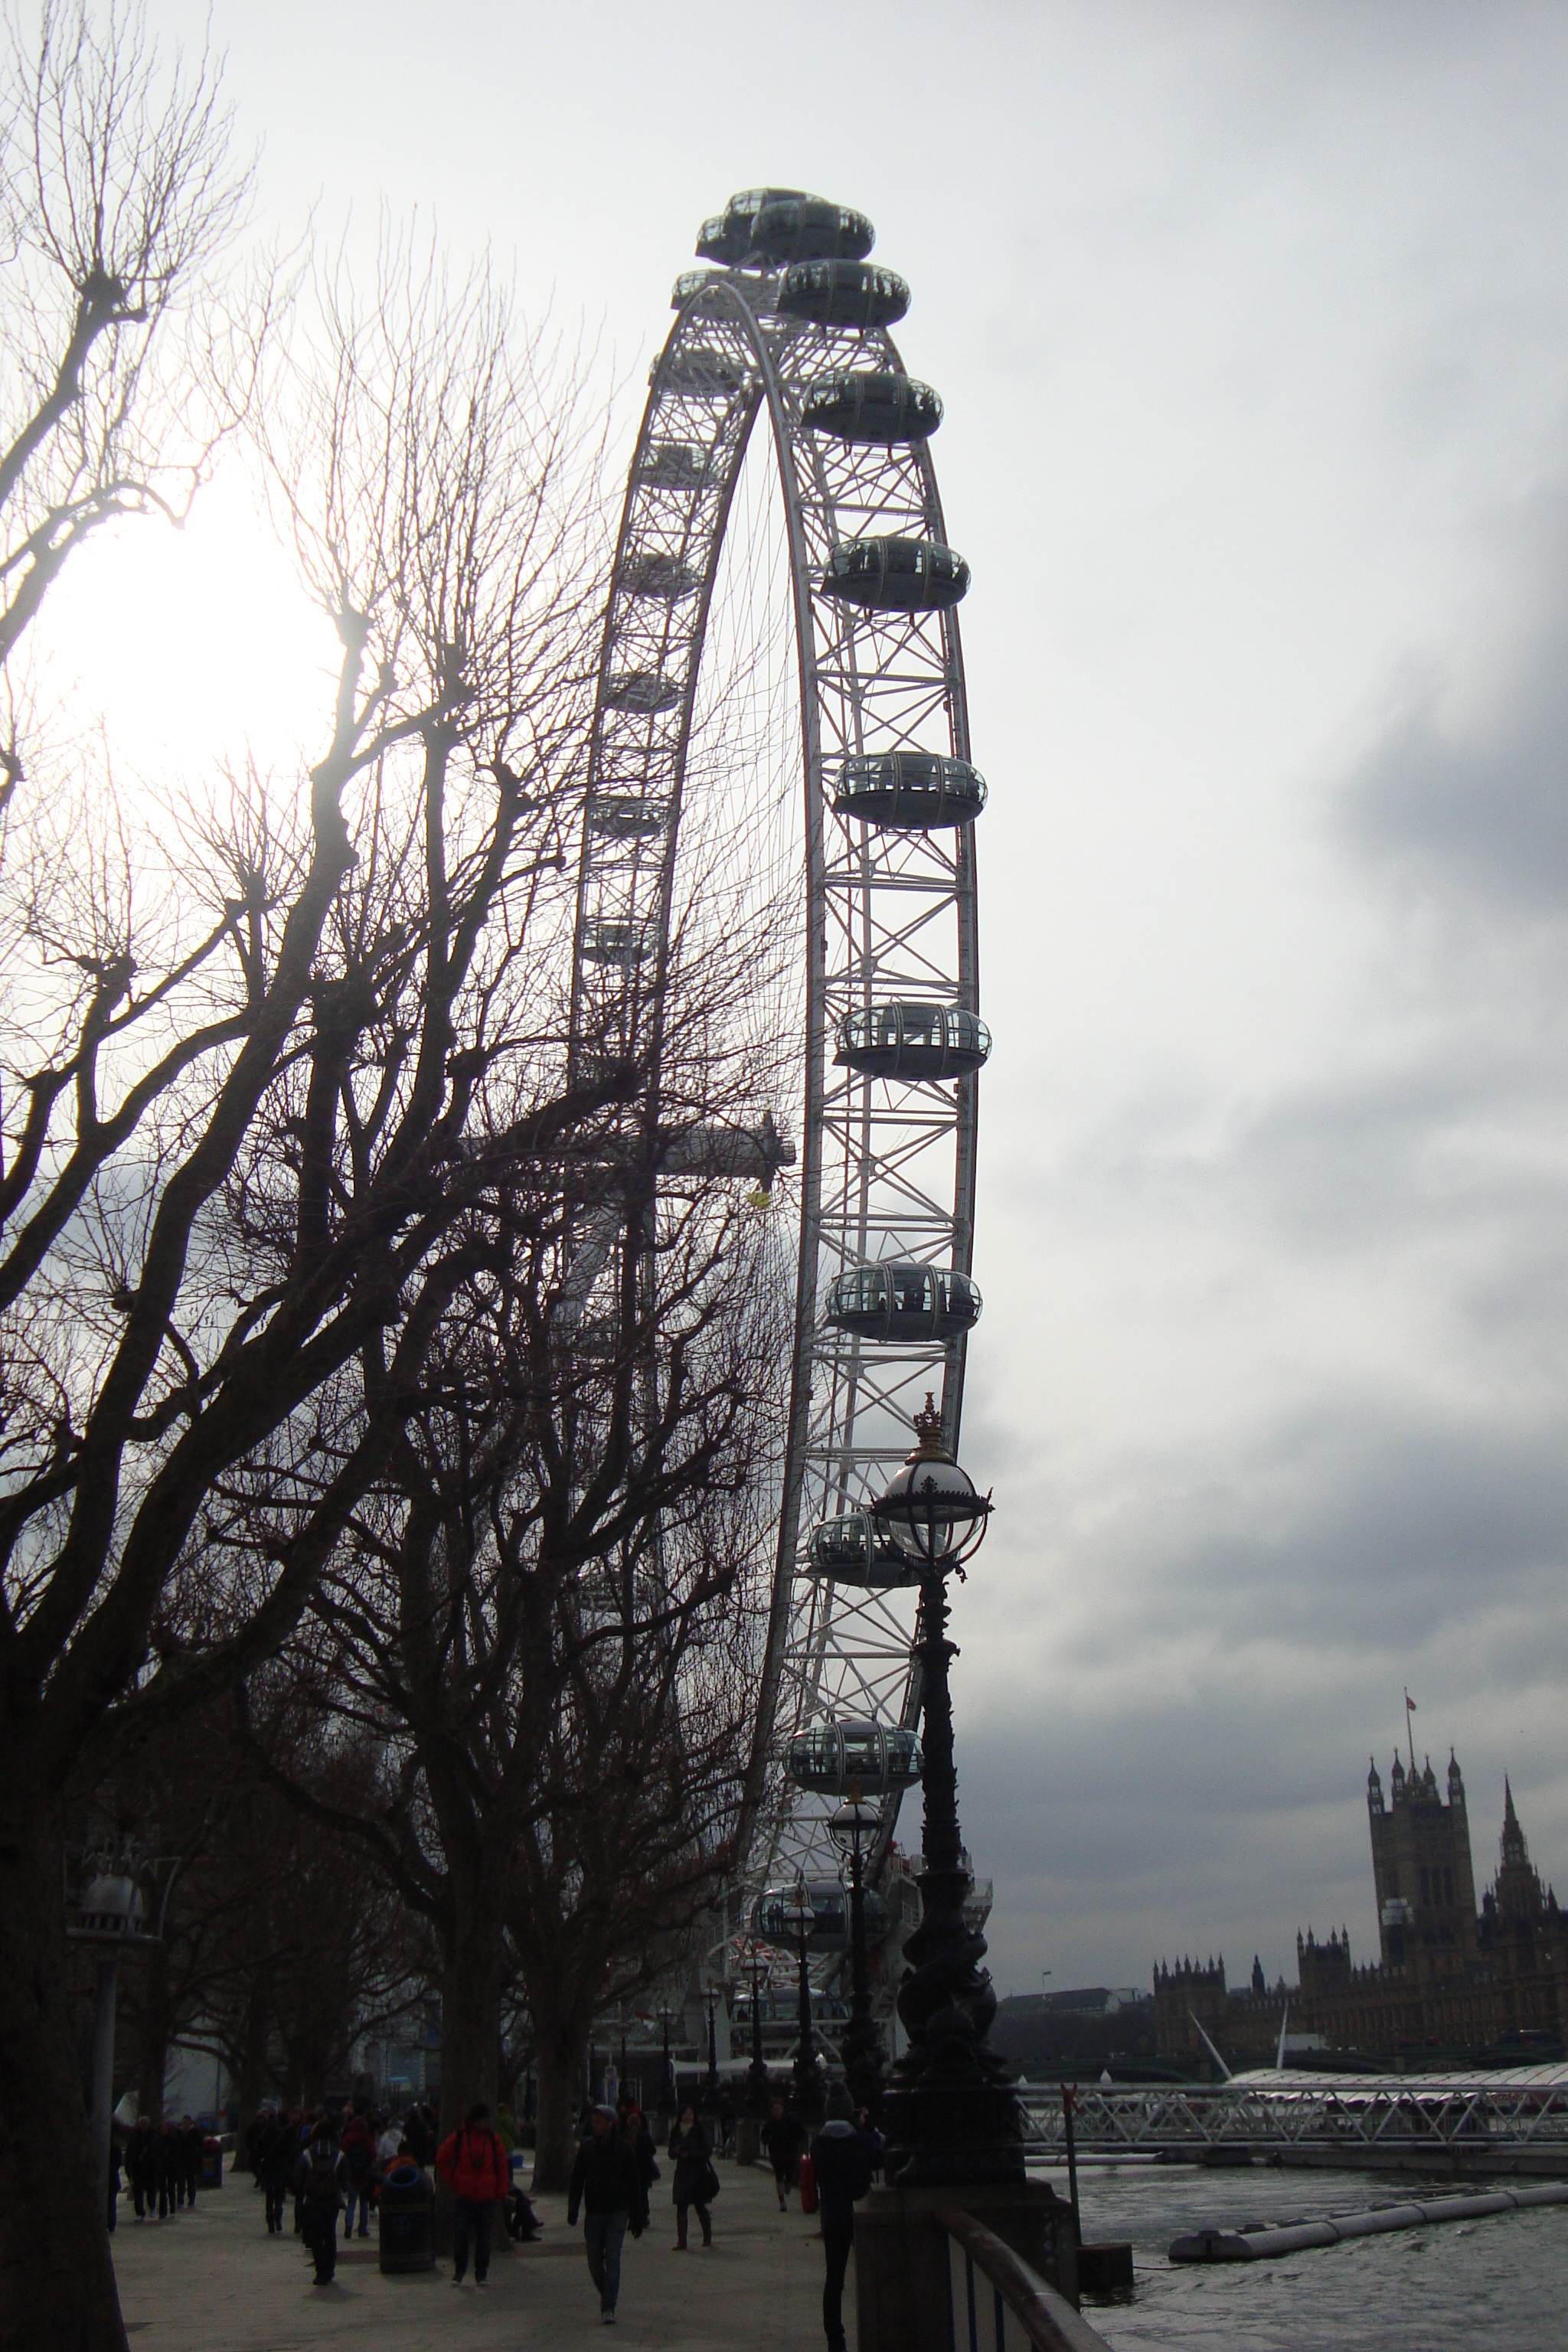
tree, snow, winter, round, cityscape, recreation, arch, ferris wheel, amusement park, tower, park, landmark, london, eye, tourist attraction, amusement ride, outdoor recreation, nonbuilding structure